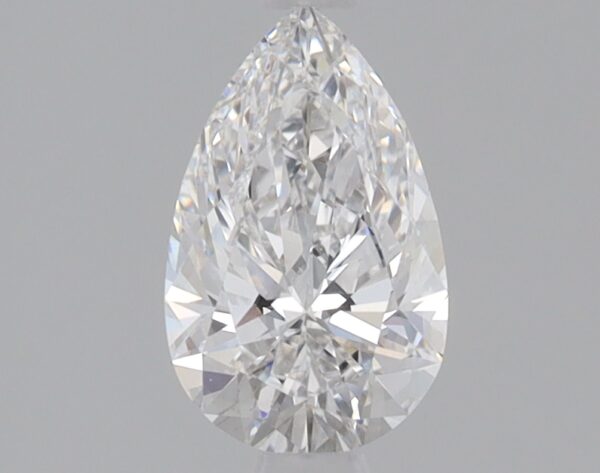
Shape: pear
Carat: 0.84
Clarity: VS1
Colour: F
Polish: EX
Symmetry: EX
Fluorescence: NONE
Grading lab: IGI
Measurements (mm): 8.37 x 5.19 x 3.27